History of Pittsburgh Panthers football

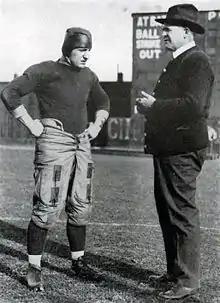
Hall of fame head football coach Pop Warner (right) with three-time All-American and team captain Bob Peck during the 1916 national championship season

In 1914, Pitt athletic booster Joseph Trees and athletic director A. R. Hamilton hired Pop Warner as Pitt's head coach. Warner, who had previously led Carlisle, Cornell, and Georgia, had been successful at his previous stops, mentoring the likes of Jim Thorpe, and was known as an innovator of the game who originated the screen pass, single- and double-wing formations, and use of shoulder and thigh pads. His arrival at Pitt gave the program instant national credibility, lifting the perception of the program from a regional power to that of a national one. Warner's impact was immediate. Led by center Robert Peck, Pitt's first First Team All-American, and All-American end James Pat Herron, Warner's first Pitt team in 1915 went 8–0, shutting out five opponents, and was trumpeted by football historian Parke H. Davis as that season's national champion. His second season duplicated that success, repeating an 8–0 record while collectively outscoring opponents 255–25, and garnering what is widely regarded as a consensus national championship. The lone scare of the 1916 season occurred at Navy when, following a delay of the team's train heading to Annapolis that caused a late arrival, the team overcame several fumbles and eked out a 20–19 victory. The 1916 team was led again by Herron and Peck, now in his last season, as well as All-Americans fullback Andy Hastings and guard "Tiny" Thornhill. Also on that team were Jock Sutherland and H.C. "Doc" Carlson, who both would garner First Team All-American selections while members of the undefeated 1917 team, and go on to become perhaps Pitt's most legendary coaches in football and basketball, respectively. The 1917 team, nicknamed "The Fighting Dentists" because over half the roster became doctors or dentists, finished 10–0 with five shutouts despite losing several players to military service at the outbreak of World War I. The Spanish flu pandemic of 1918, which took the life of former Pitt star Tex Richards, saw the implementation of quarantines that eliminated much of that year's college football season, including five of Pitt's originally scheduled contests. All of Pitt's games that year were played in November, including a high-profile game played as a War Charities benefit against undefeated, unscored upon, and defending national champion Georgia Tech, coached by the legendary John Heisman. Pitt swept through its first two games and then dismantled Georgia Tech 32–0 in front of many of the nation's top sports writers including Walter Camp. The final game of the season at Cleveland Naval Reserve resulted in Warner's first loss at Pitt and is one of the most controversial in school history. Warner, along with some reporters covering the game, insisted Pitt was robbed by the officials who, claiming the official timekeeper's watch was broken, arbitrarily ended the first half before Pitt was able to score and then allowed the Reserves extra time in the fourth quarter to pull ahead 10–9 before calling an end to the game. Despite the loss, the 4–1 Panthers of 1918 were named by multiple selectors as a national champion for that season.